Cowboy hat

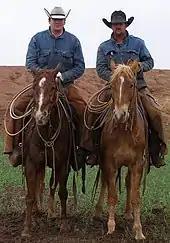
Modern working cowboys wearing cowboy hats. While providing less protection from the sun, their turned-up brims prevent them from being as easily knocked off during lasso use.

Modern cowboy hats are made of fur-based felt, straw or, less often, leather. They are sold with a tall, rounded crown and a wide flat brim. They have a simple sweat band on the inside to stabilize the fit of the head, and usually a small decorative hat band on the outside of the crown. Hats are customized by creasing the crown and rolling the brim. Hats are also sold pre-creased and pre-rolled. Often a more decorative hat band is added. In some places, "stampede strings" or "wind strings" are also attached. Hats can be manufactured in virtually any color, but are most often seen in shades of beige, brown and black. Beginning in the 1940s, pastel colors were introduced, seen often on hats worn by movie cowboys and rodeo riders. "Today's cowboy hat has remained basically unchanged in construction and design since the first one was created in 1865 by J. B. Stetson."